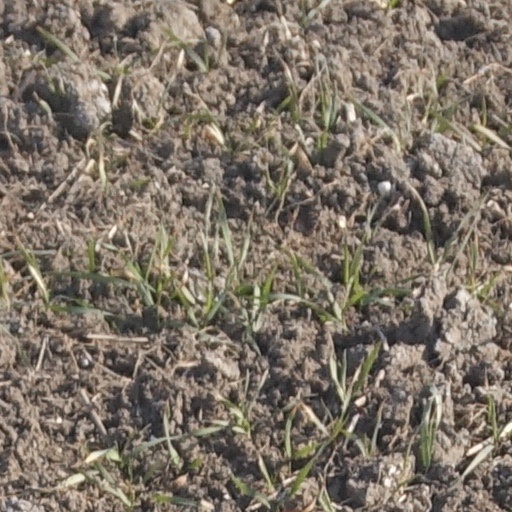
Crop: wheat